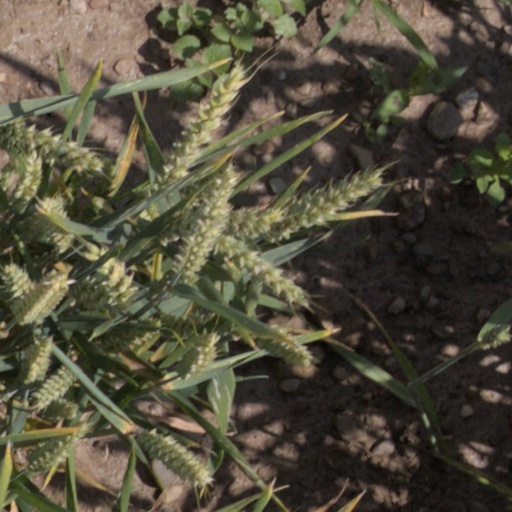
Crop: wheat